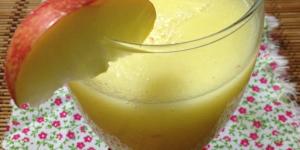
jugo de manzana